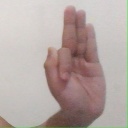
अक्षर: फ